Cam Woolley

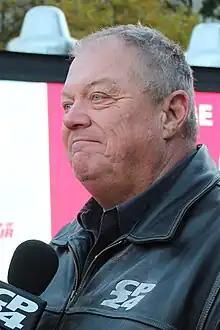
Woolley in 2019

Cam Woolley (born January 24, 1957) is a former traffic and safety reporter for CP24 and a former police officer (rank of Sergeant) with the Ontario Provincial Police (OPP) in the Greater Toronto Area. A 30-year veteran of the service, he became the face of the OPP as media co-ordinator for the Toronto area highway safety division. He has been regularly seen in the media since 2000, mainly in regard to forewarning of an impending traffic blitz during a long weekend on Highway 400 or providing police perspective of a major accident. Woolley was named OPP Officer of the Year in 2005.